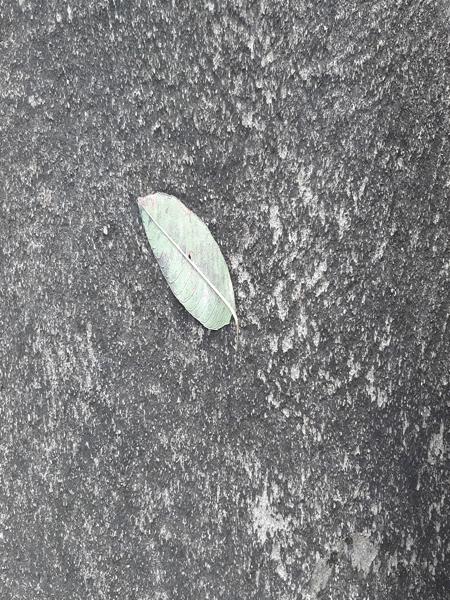
Plant: Guava